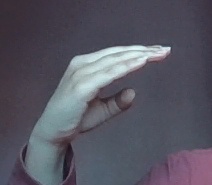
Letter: jeem